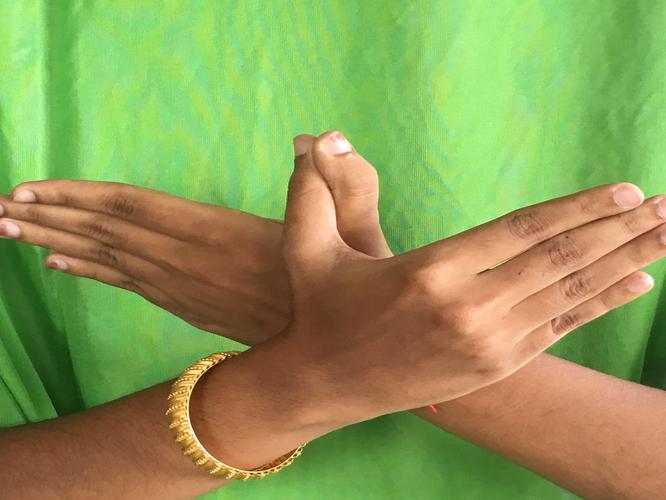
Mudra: Garuda
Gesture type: double_hand